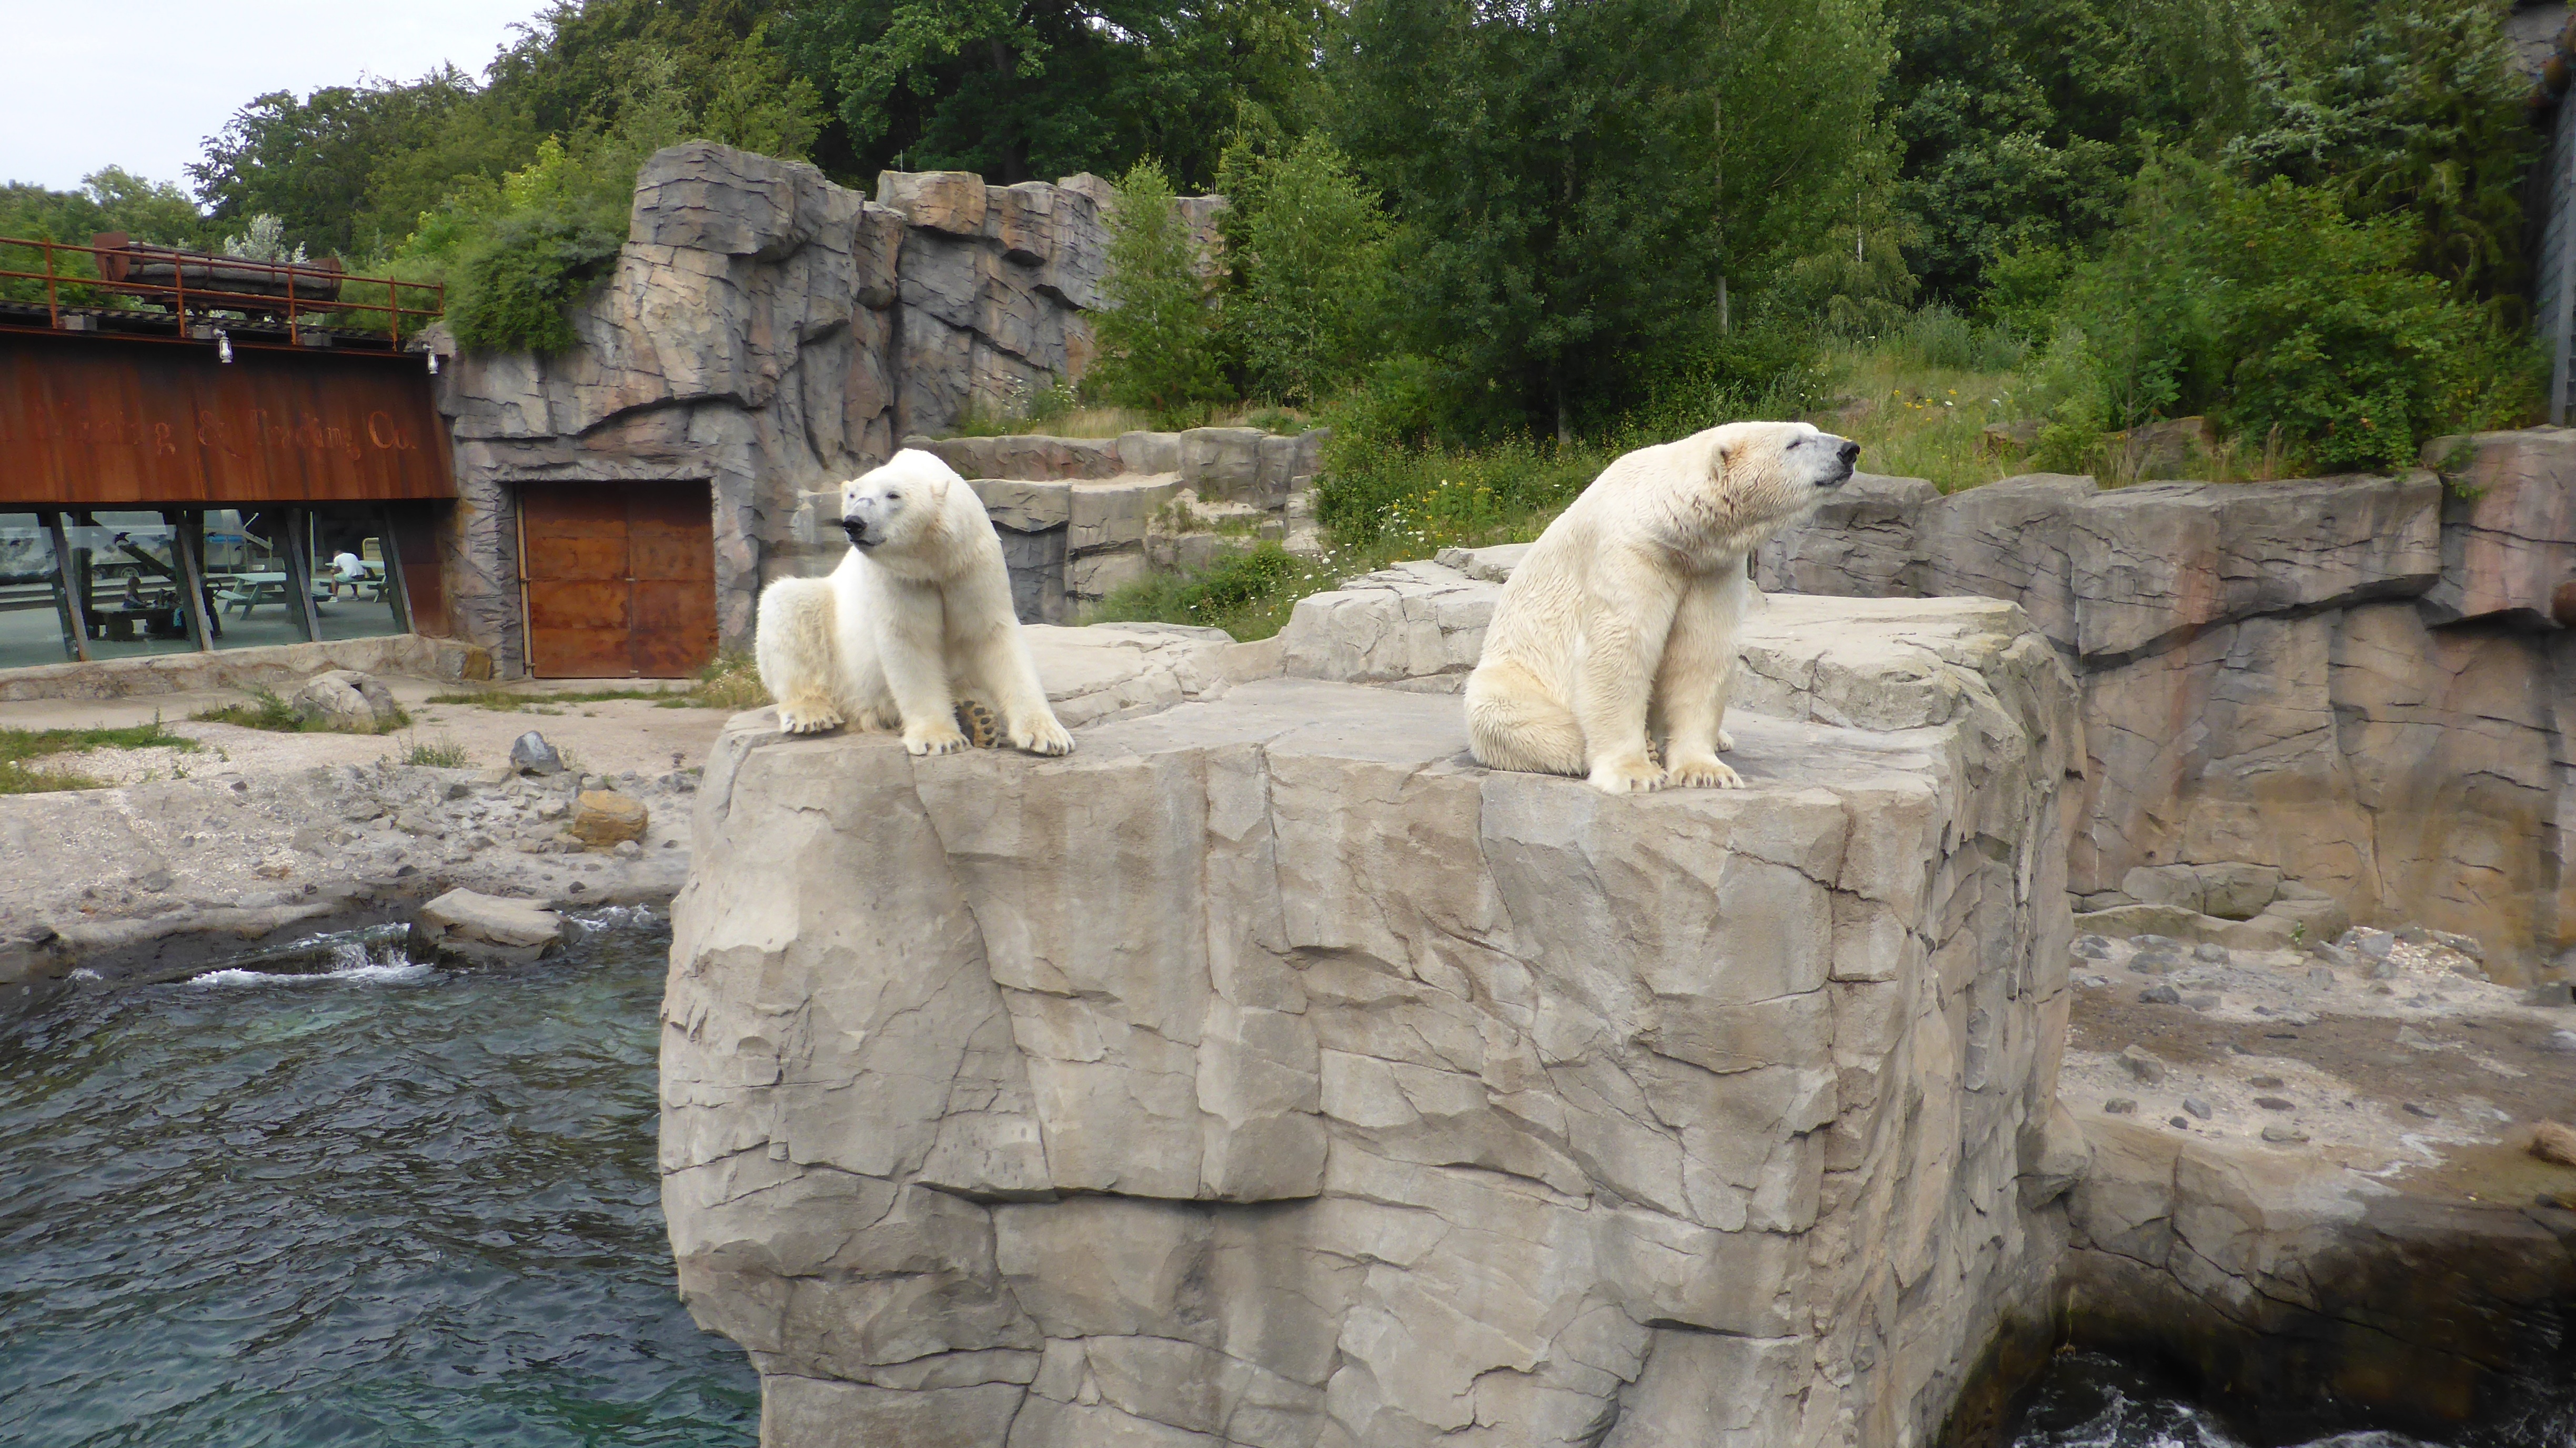
zoo, polar bear, sculpture, lower saxony, polar bears, zoo hannover, yukon bay, ancient history